Wilderness Medical Society

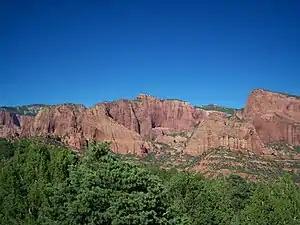
Kolob Canyon, part of Zion National Park, Utah, United States is part of the larger desert the Colorado Plateau.

The curriculum for participants wishing to gain fellowship is modular and is divided into electives, required topics, and experience: